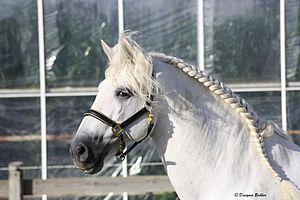
La crinière est, chez un animal, un ensemble de poils plus longs que sur le reste du corps et qui poussent le long du cou ou de l'encolure, généralement depuis le haut du front jusqu'au garrot. Les animaux à crinière les plus connus sont le cheval, qui est domestique, et le lion. Une grande variété d'animaux portent une crinière, dont le gnou, la hyène, le zèbre, l'otarie à crinière, l'âne, la girafe, le bison, ou encore le loup à crinière.
Le Mustang de Cerbat est un cheval retourné à l'état sauvage, originaire de l'Arizona, dont la population est propre au Cerbat HMA dans cet État américain. Les principales couleurs de robe sont l'alezan, le bai, et le rouan. Leur phénotype est similaire à celui du cheval colonial espagnol, mais l'origine réelle des mustangs de Cerbat n'est pas claire. Ils ont été identifiés par des tests ADN comme issus de chevaux de l'époque du cheval colonial, et ils sont reconnus par le registre du Mustang espagnol. Il existe des Cerbats capables d'ambler.
Les soins des équidés désignent la bonne manière de s'occuper des chevaux, poneys, mulets, ânes, et autres équidés. Ces soins sont à pratiquer au quotidien comme le pansage, ou en fonction des conditions climatiques comme la tonte ou la douche. Les pieds des équidés doivent aussi faire l'objet d'un soin tout particulier. Ces derniers sont en effet graissés, parés et ferrés, si le travail quotidien de l'animal le nécessite. Lors de concours ou de compétitions, il peut aussi être amené à recevoir un toilettage particulier qui peut être complété par des nattes, voire, dans certains cas de rubans. Enfin l'entretien des boxes et des pâtures participe au bien-être des équidés et à leur santé.